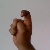
The image shows a hand gesture representing the letter 'X' in Indian Sign Language.